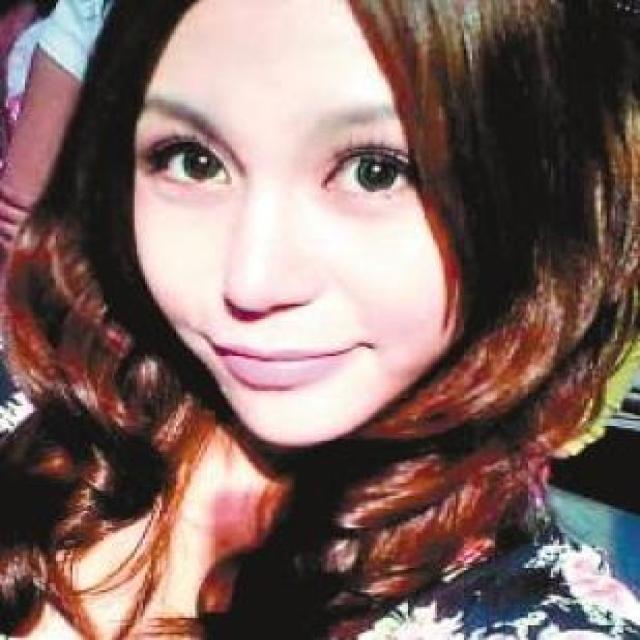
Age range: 21-44